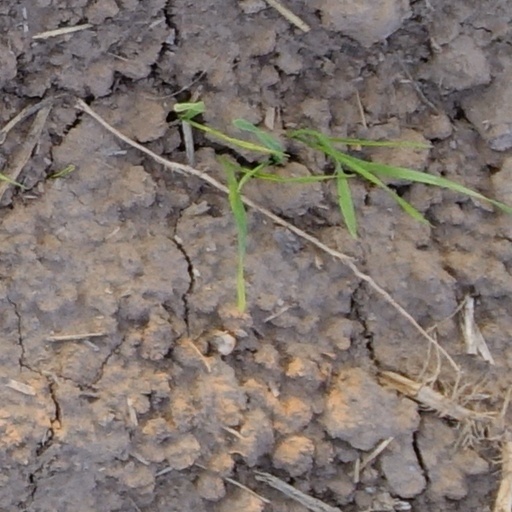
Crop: wheat